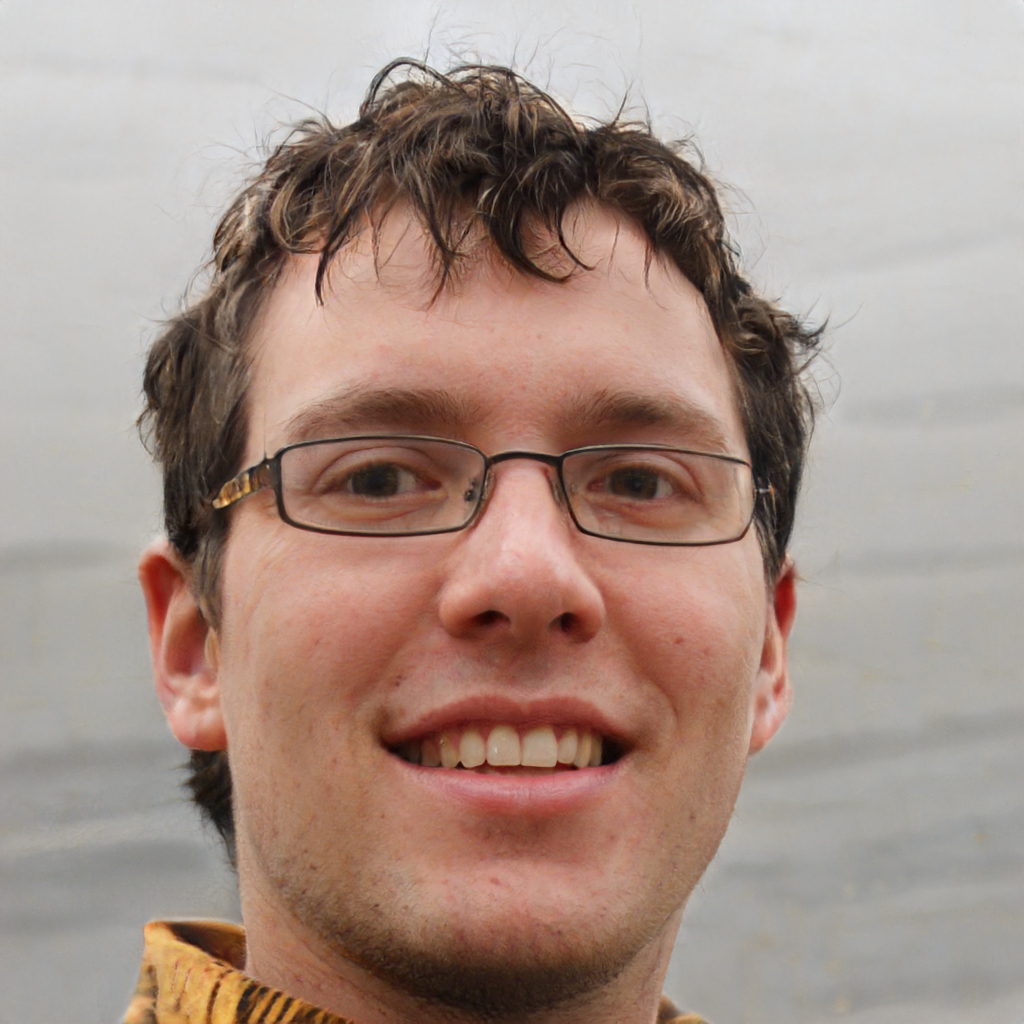
Gender: Male